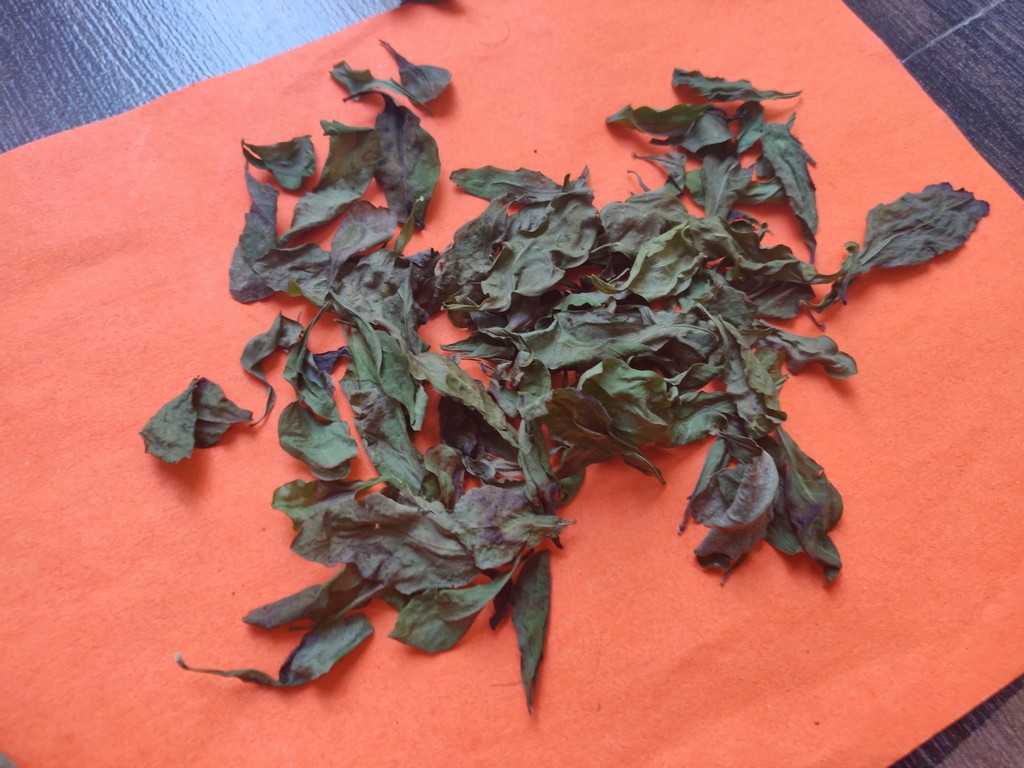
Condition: Dried
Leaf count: multiple
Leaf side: unknown